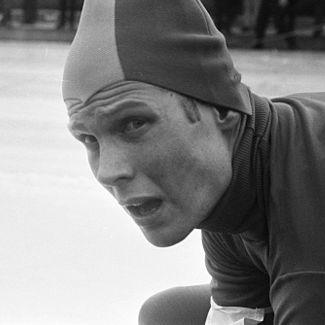
Age: 24